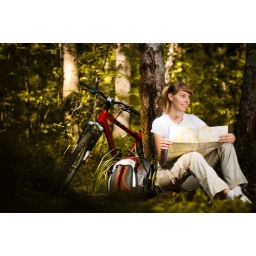
beautiful young woman sitting near her bicycle under the tree in forest with map in her hands